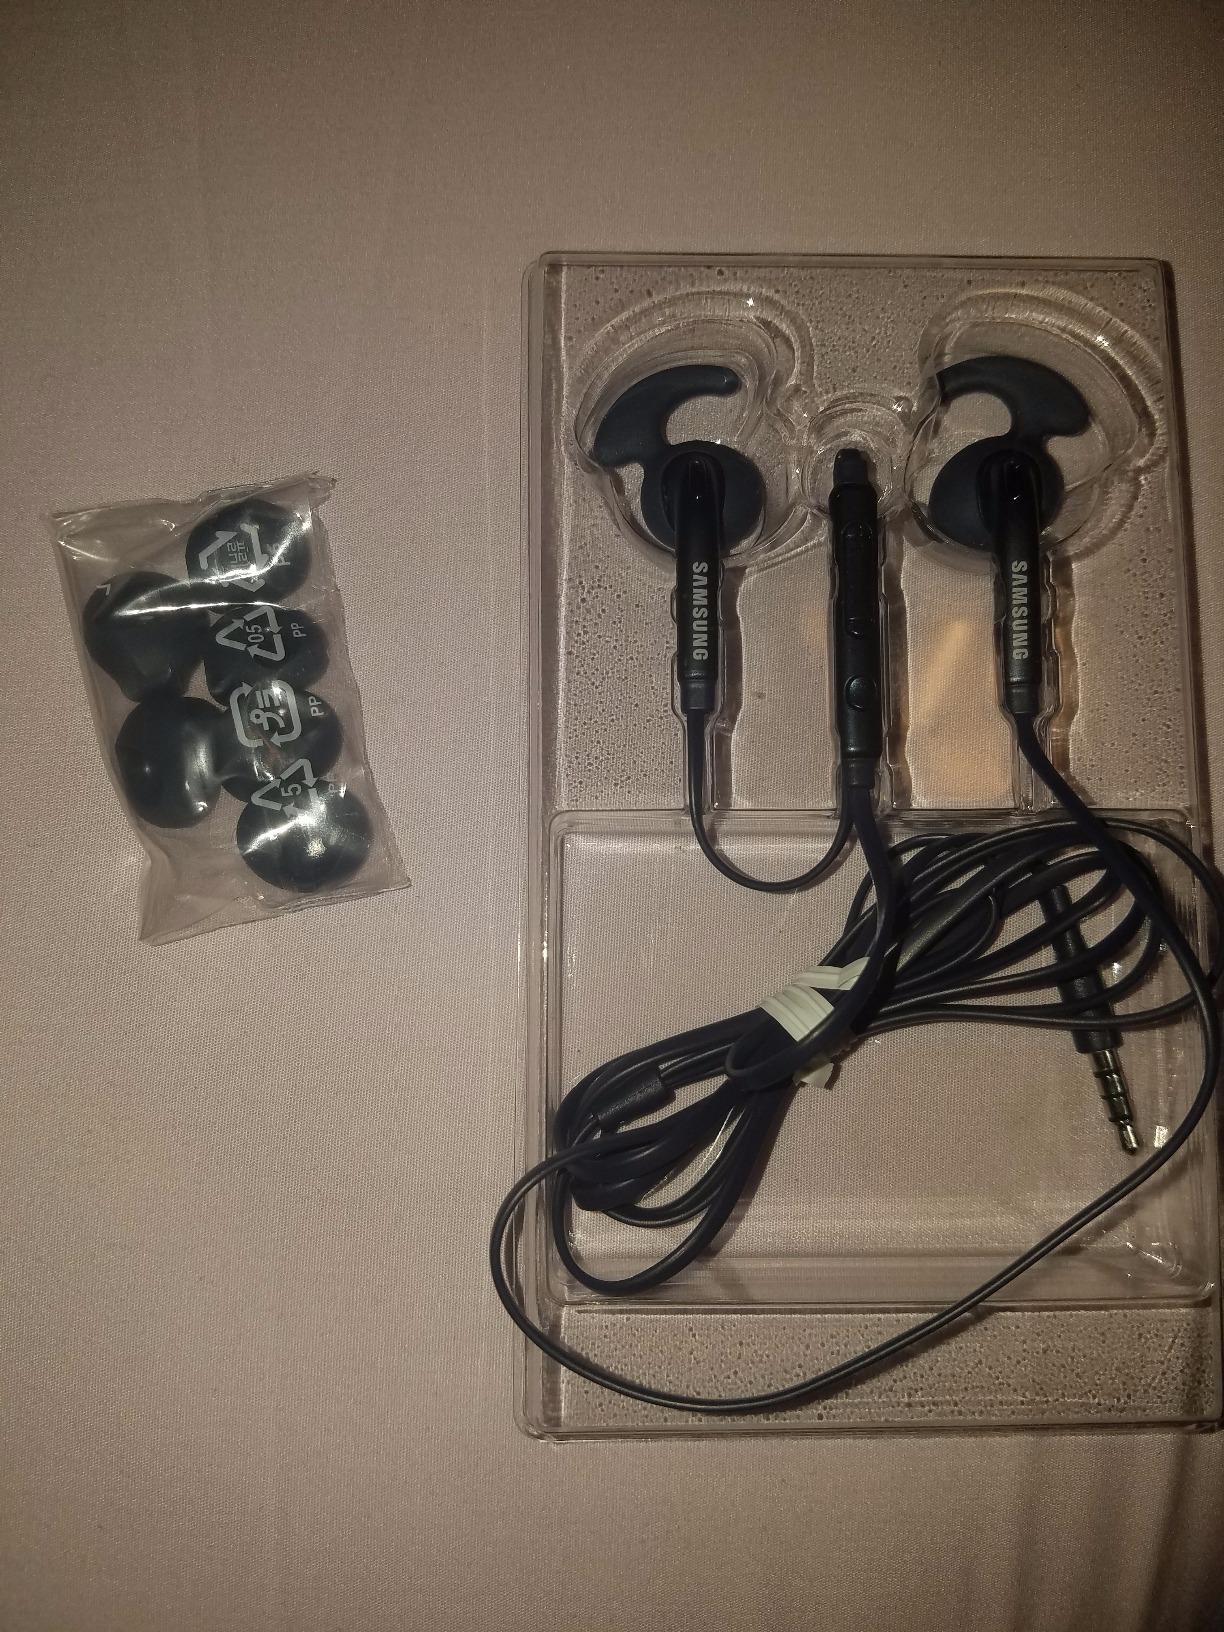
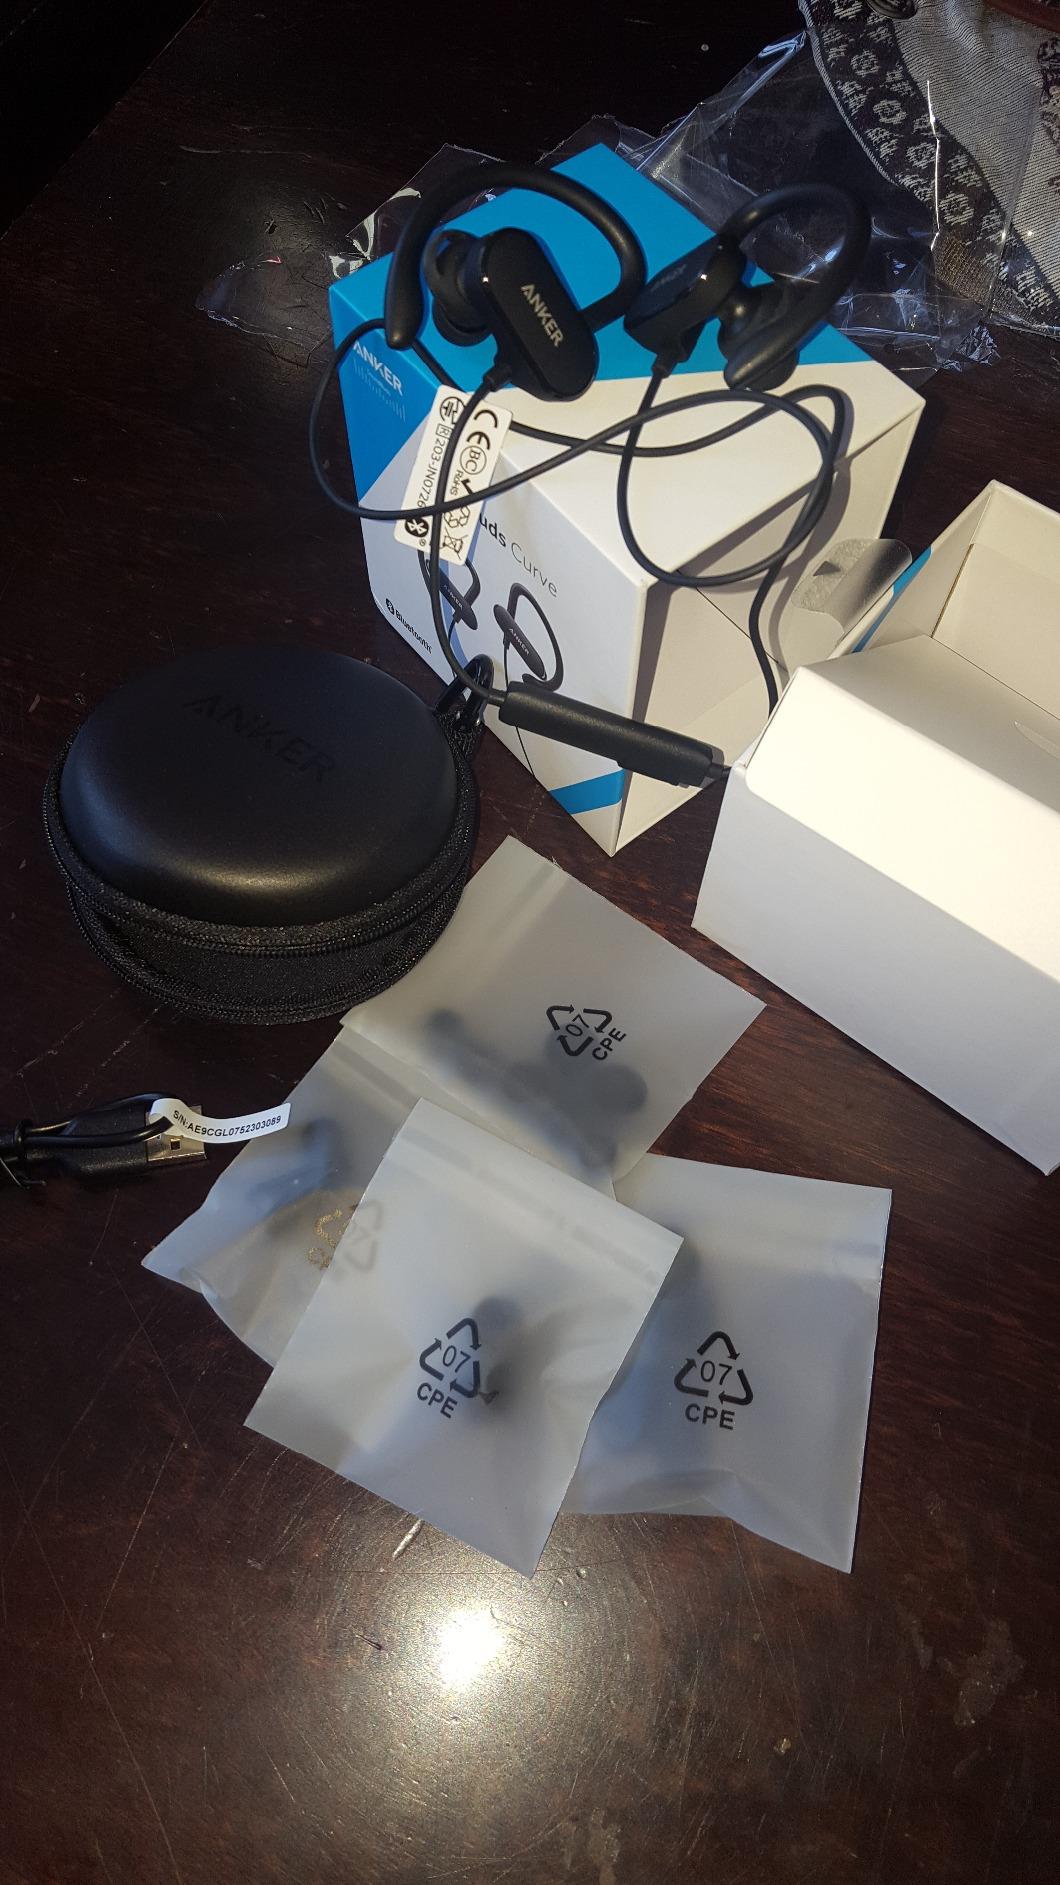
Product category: headphones
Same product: no